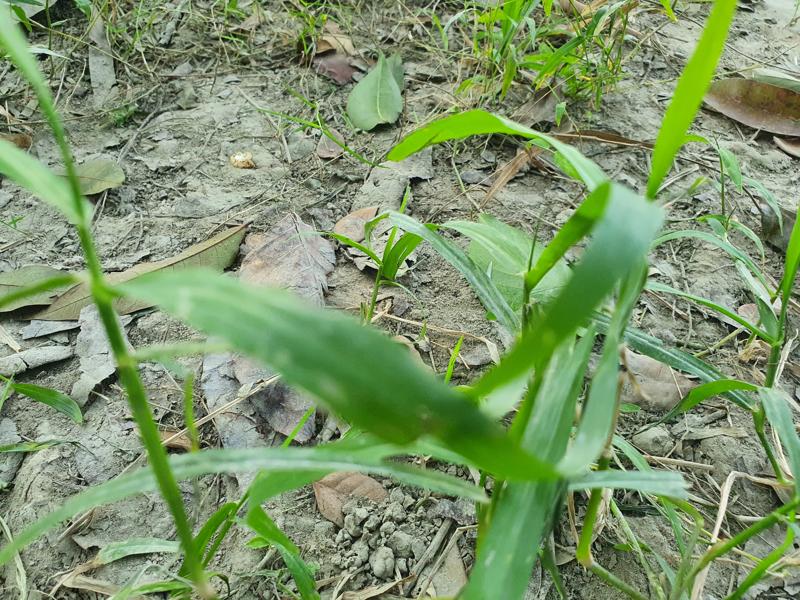
Weed species: Panicum repens